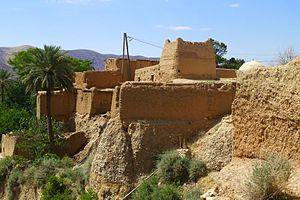
El Kantara ou Kantara ou encore Gantara, est une commune de la wilaya de Biskra en Algérie. C'est une oasis située dans le sud-ouest des Aurès, à 52 km au nord de Biskra et à 62 km au sud-ouest de Batna. Le site naturel d'El Kantara et le patrimoine romain sont classés et protégés depuis 1923.